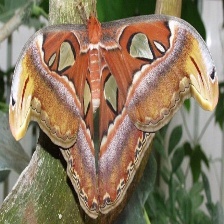
Species: ATLAS MOTH